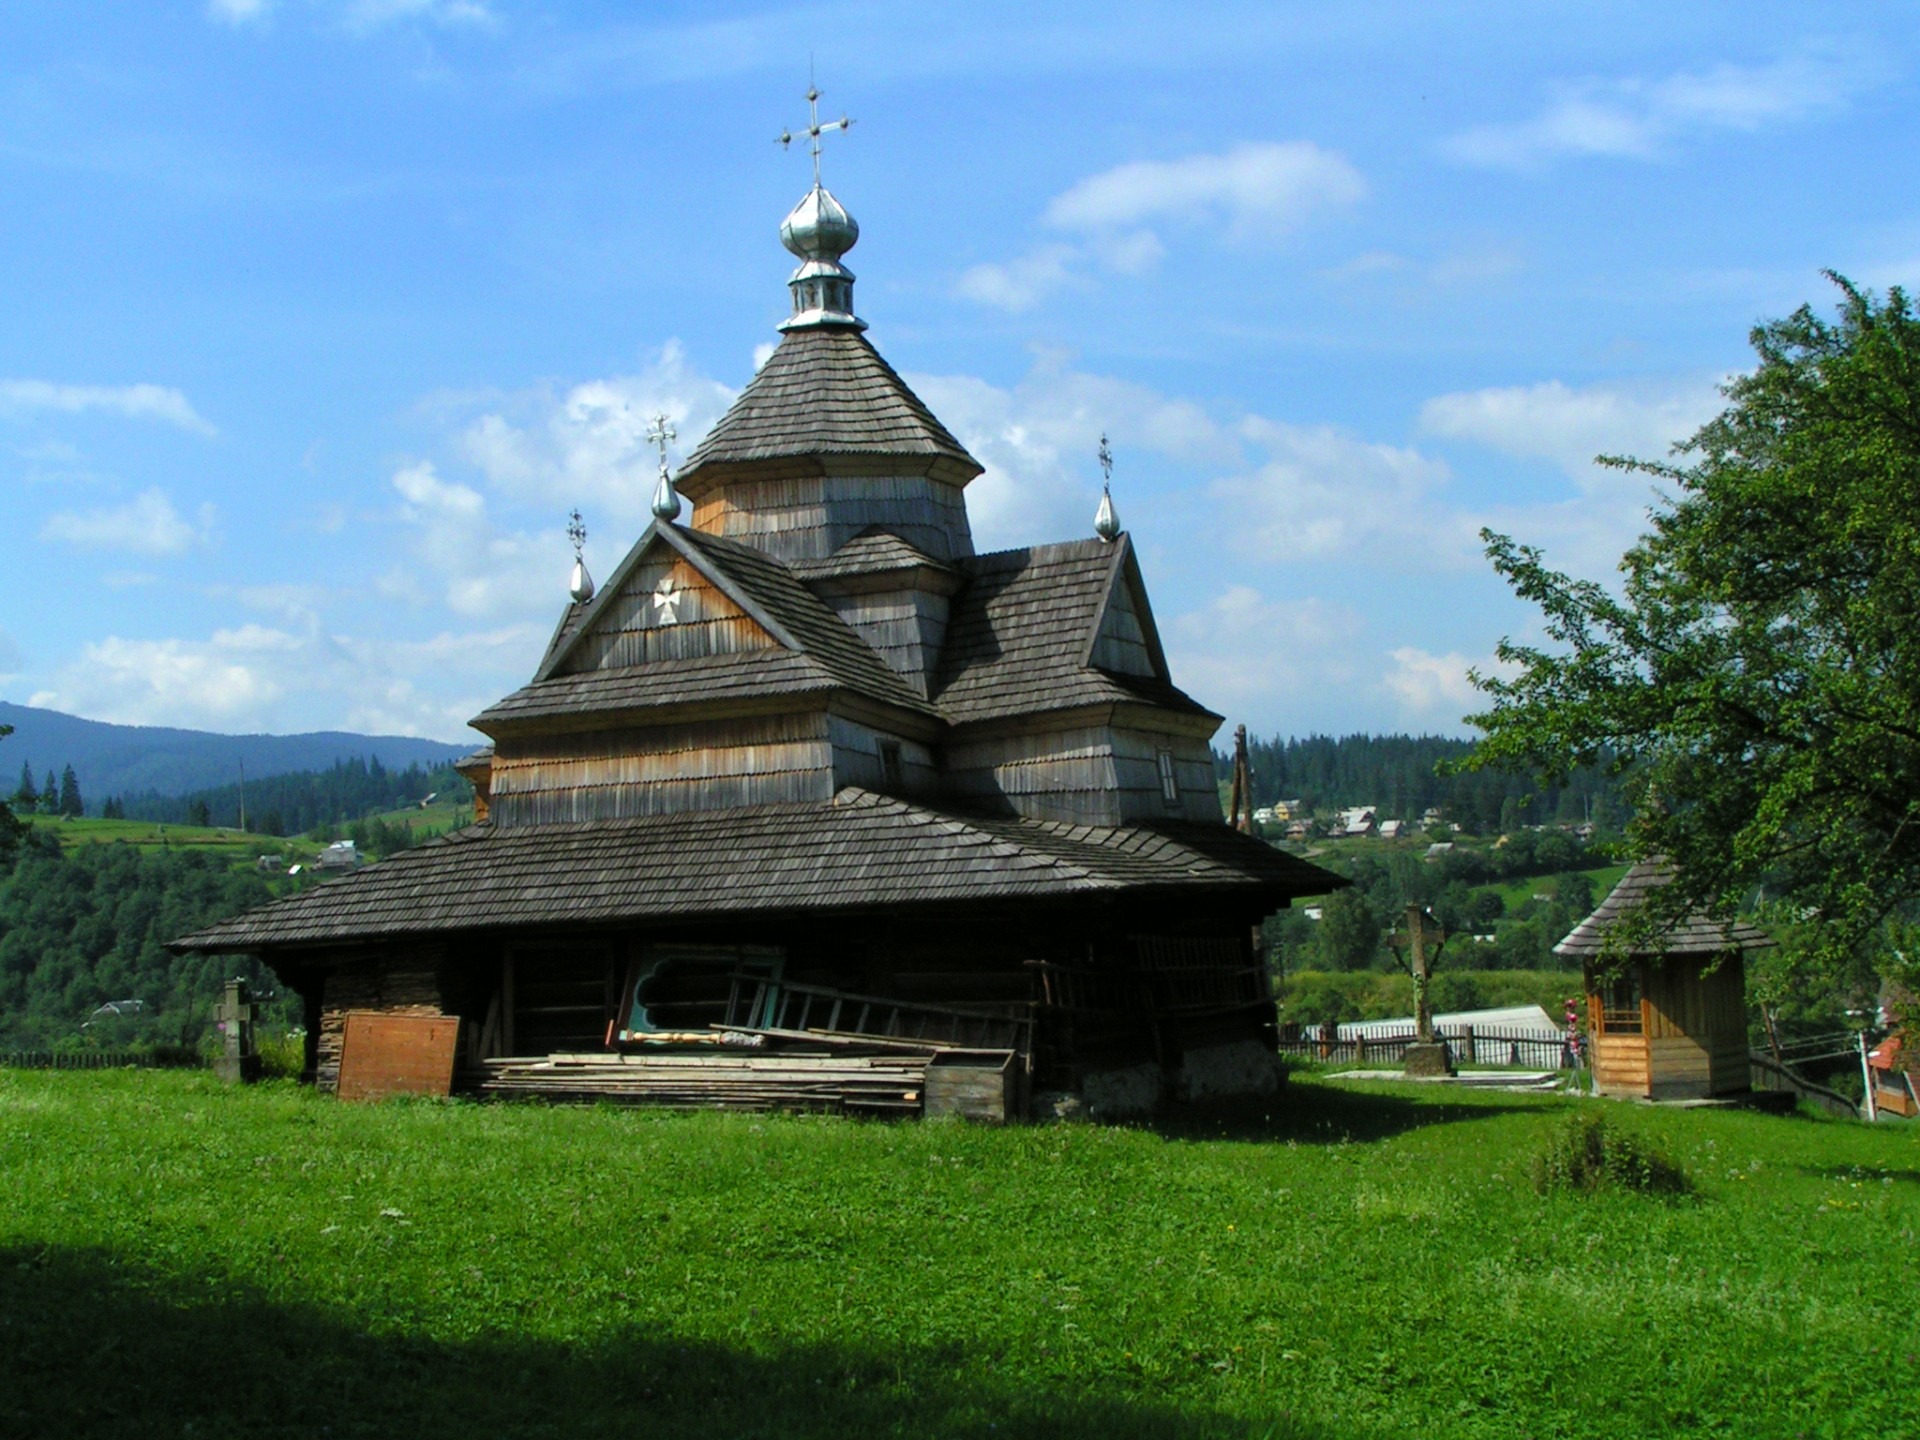
architecture, sky, lawn, building, chateau, tower, scenic, peaceful, blue, chapel, exterior, place of worship, spiritual, greenery, trees, outdoors, religious, structures, temple, bright, monastery, wooden, churches, christianity, estate, god, prayers, woody, spirituality, destinations, belief, worshipping, faiths